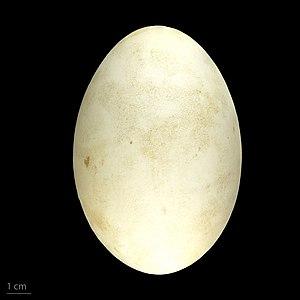
La Bernache du Canada est une espèce de grands oiseaux de la famille des anatidés. Elle est la plus grande des bernaches, ou oies noires.